Politico-media complex

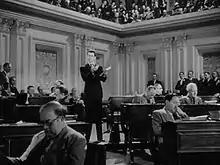
A scene from Capra's "Mr. Smith Goes to Washington", 1939

Capra's films are characterized by the same basic formula according to which the fundamental American values of fairness and honesty are challenged by the corruption and cruelty of politics. Ronald Reagan later extensively quoted the speech made by Mr. Deeds in "Mr. Deeds Goes to Town" (1936) where he expresses his disgust with the complexities of politics and calls for individual goodness. In his next film "Mr. Smith Goes to Washington", (1939) Capra reinforces the integrity and decency of the everyman who can transcend politics despite the power and crookedness of special interest groups. After the hero of "Meet John Doe" realizes his need for others, he discovers and attempts to expose a fascist bidder for presidency planning to take advantage of his club support. He fails in the midst of a violent mob with the depressing conclusion that the American public is a credulous crowd that is susceptible to manipulation until the John Doe club members come begging his forgiveness and convince him to return to lead them.